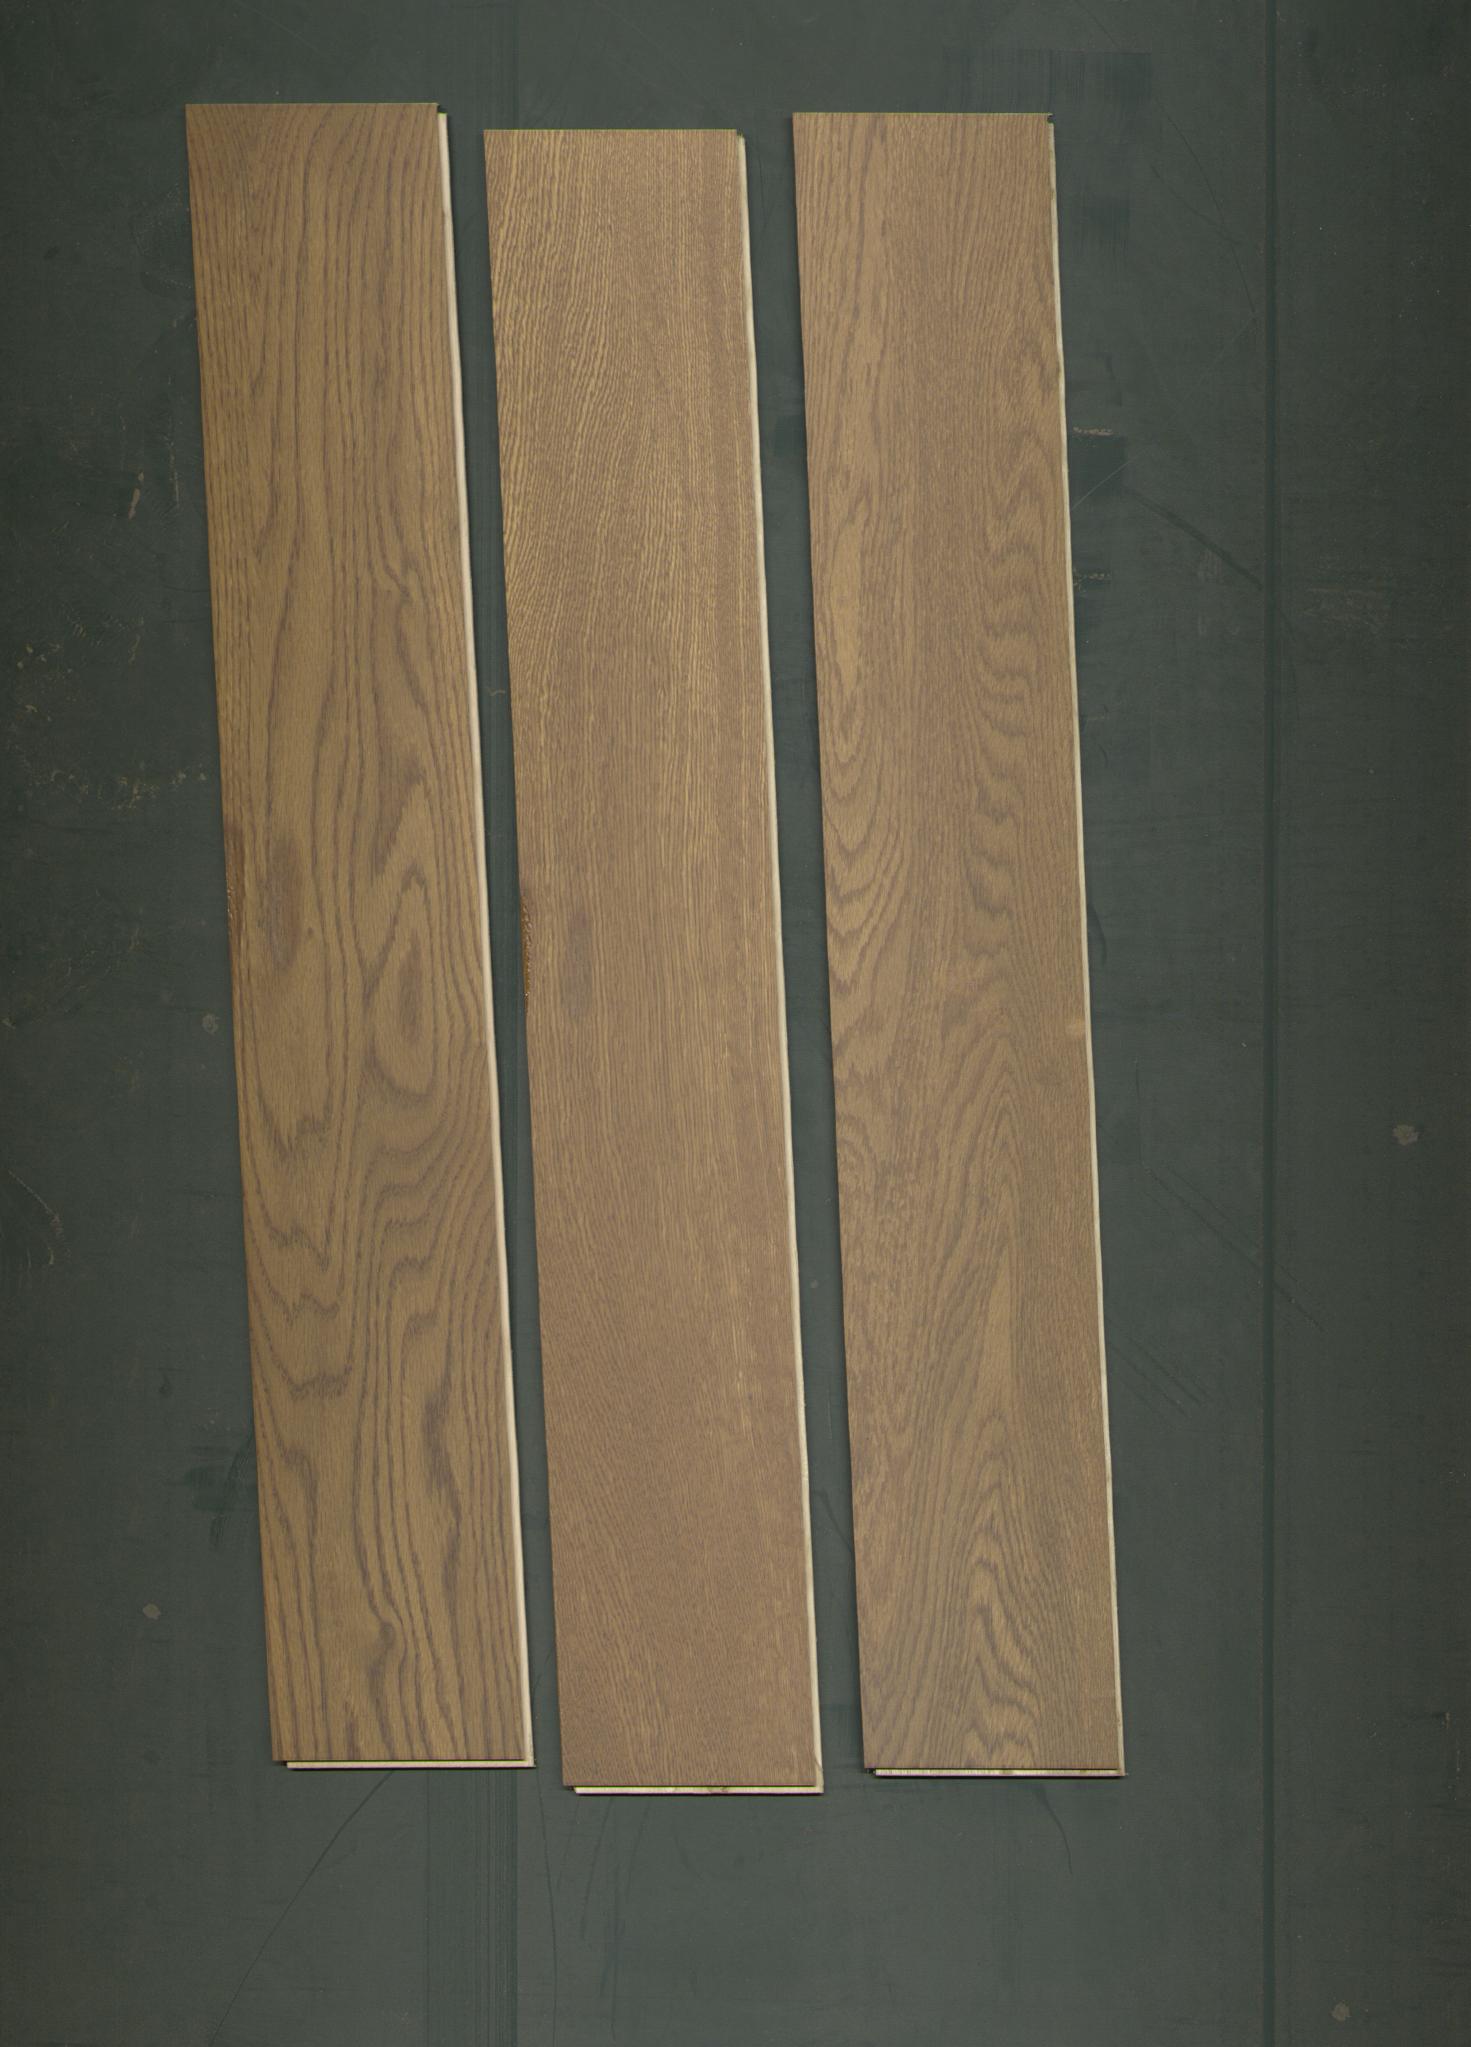
Label: mixers